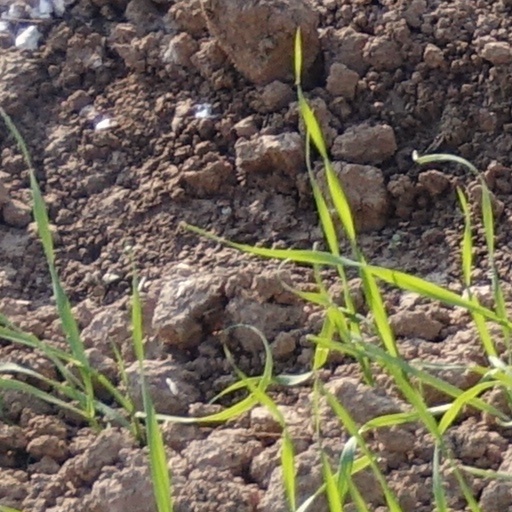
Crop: wheat